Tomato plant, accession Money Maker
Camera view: tilt-top (135 deg); turntable rotation: 240 degrees
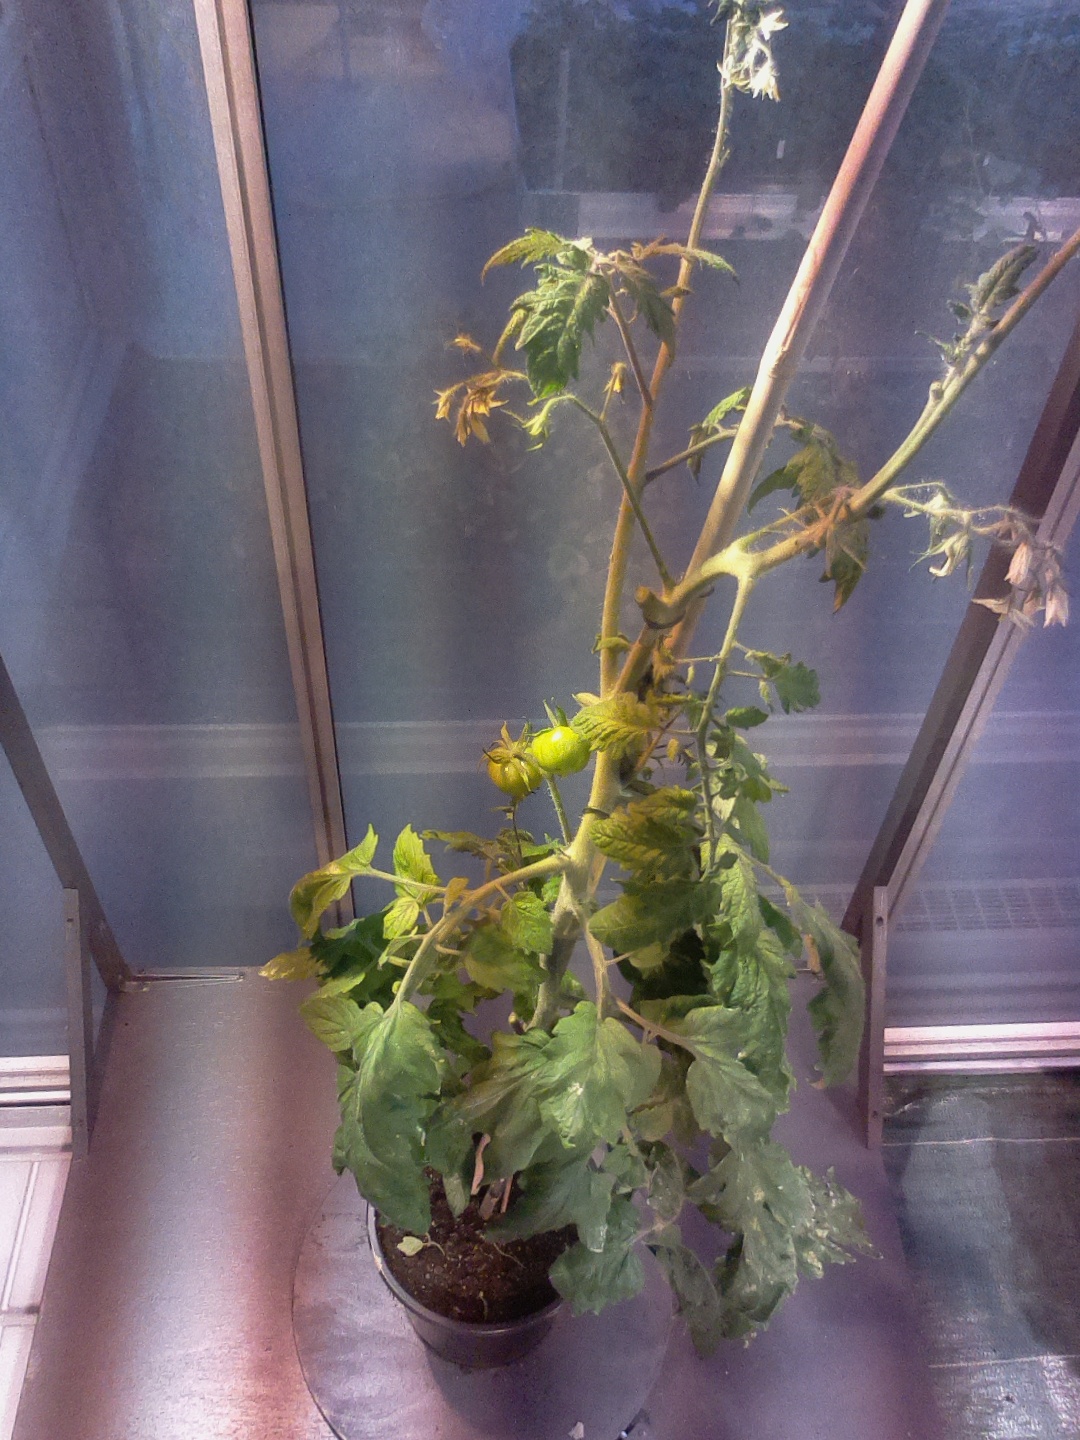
BBCH growth stage 74: 40%-50% of final fruit size